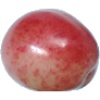
Label: Cherry Rainier 1